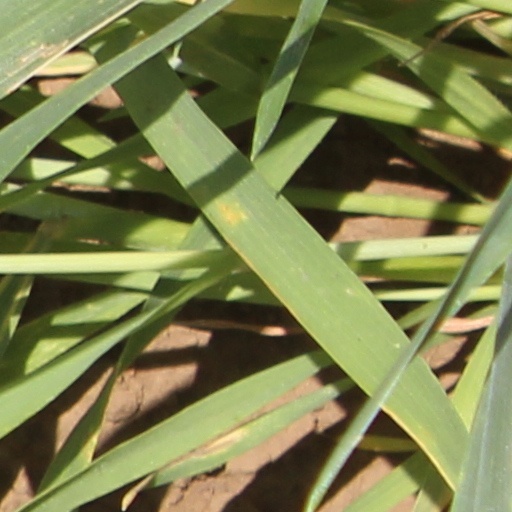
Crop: wheat